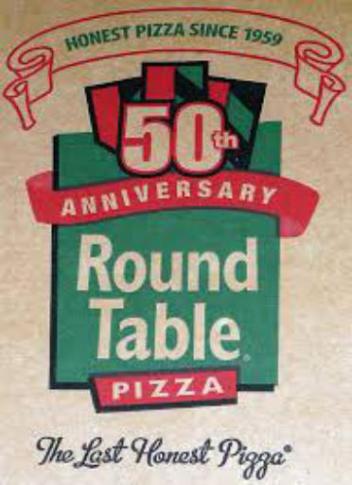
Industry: Food